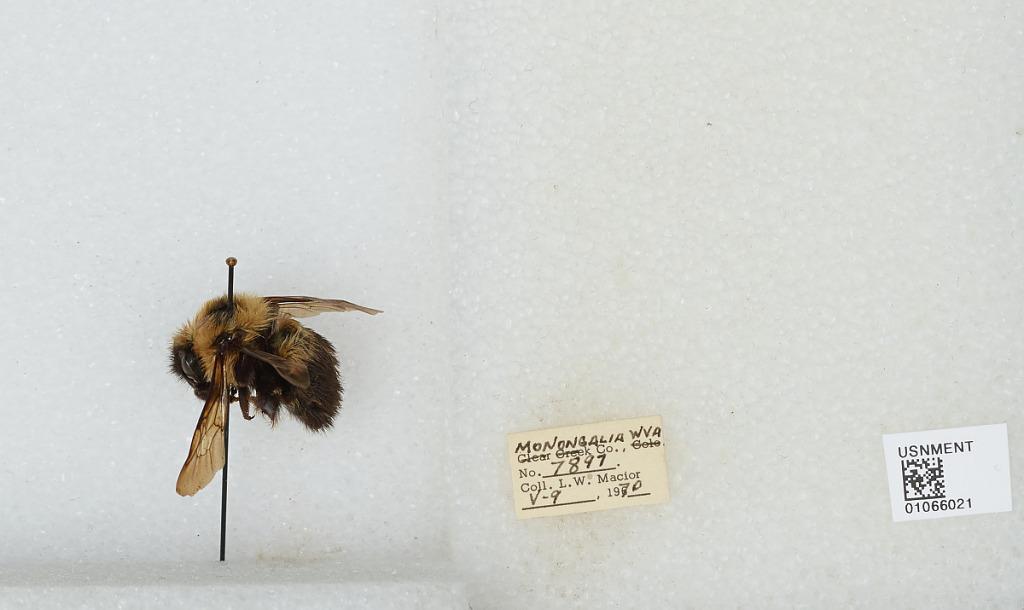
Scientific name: Bombus (Pyrobombus) bimaculatus Cresson
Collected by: L. Macior
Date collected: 1970-5-9
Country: United States
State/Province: West Virginia
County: Monongalia
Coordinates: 39.6303, -80.0464